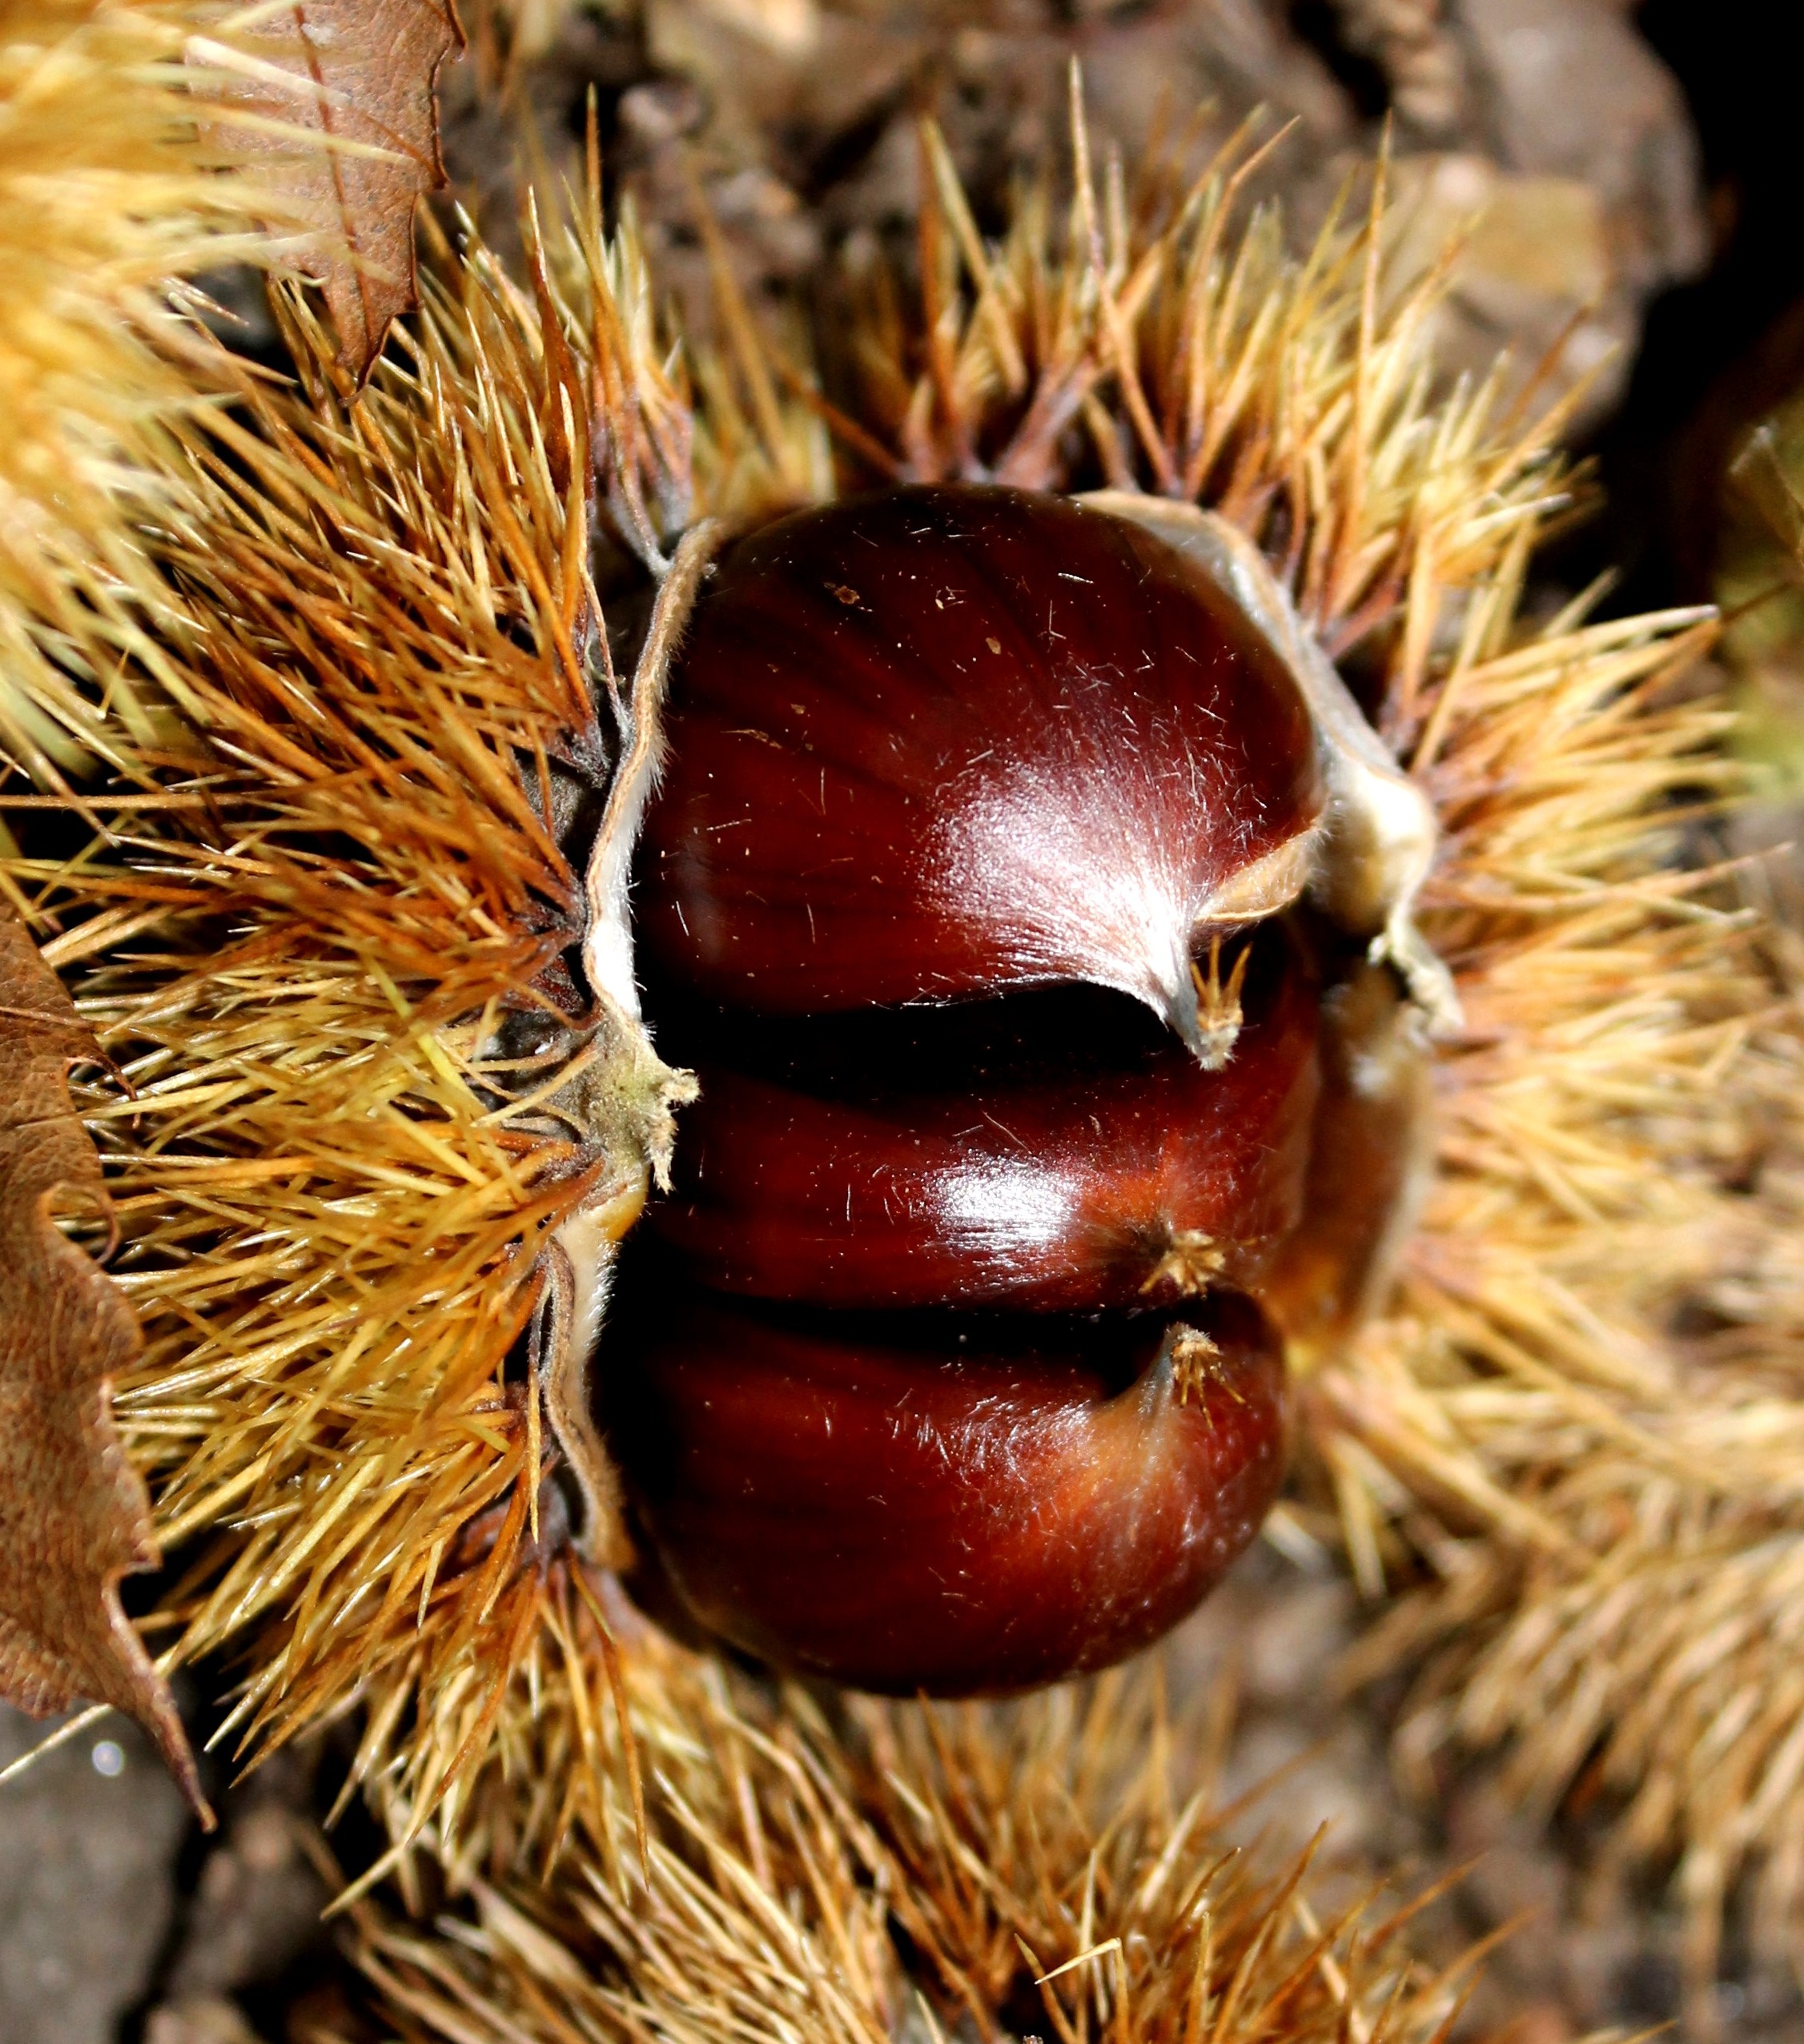
plant, photography, flower, food, produce, autumn, flora, fauna, close up, chestnut, spur, macro photography, flowering plant, land plant, thorns spines and prickles, nuts seeds